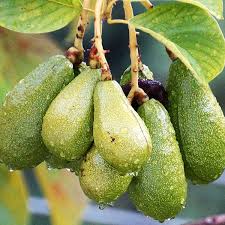
Label: Avocado